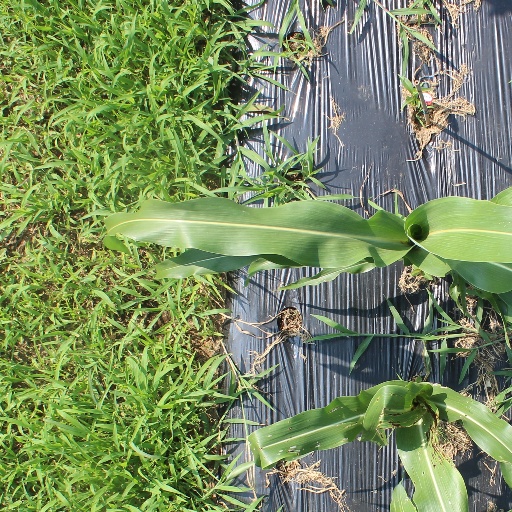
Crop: sorghum